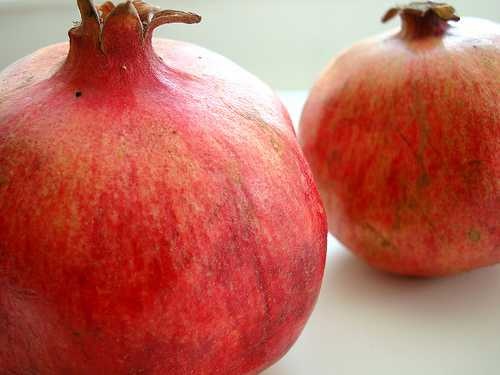
Label: Pomegranate